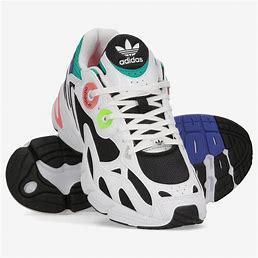
Brand: Adidas
Model: Astir